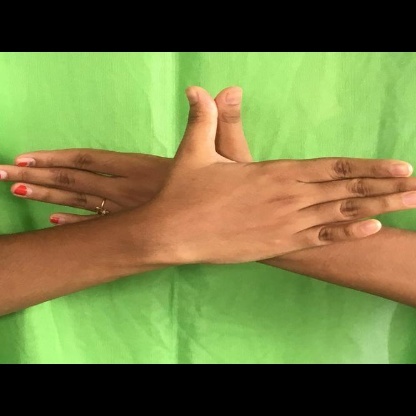
Mudra: Garuda